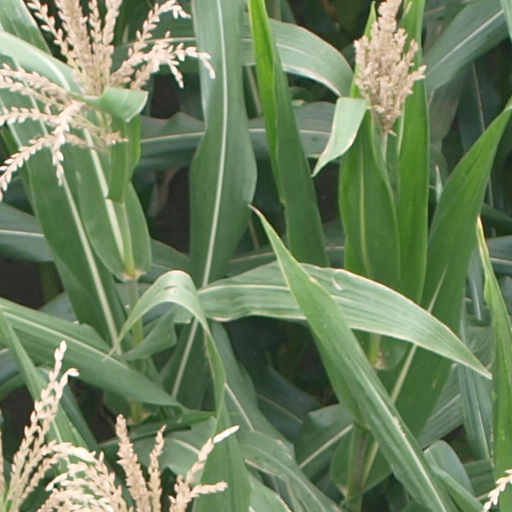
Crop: maize; corn